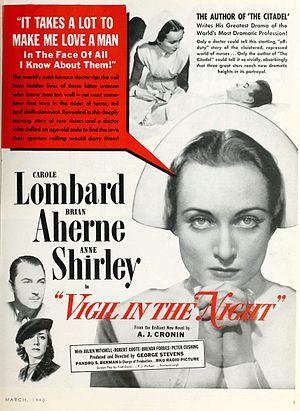
Vigil in the Night est un film américain réalisé par George Stevens et sorti en 1940, d'après une nouvelle d'A. J. Cronin.